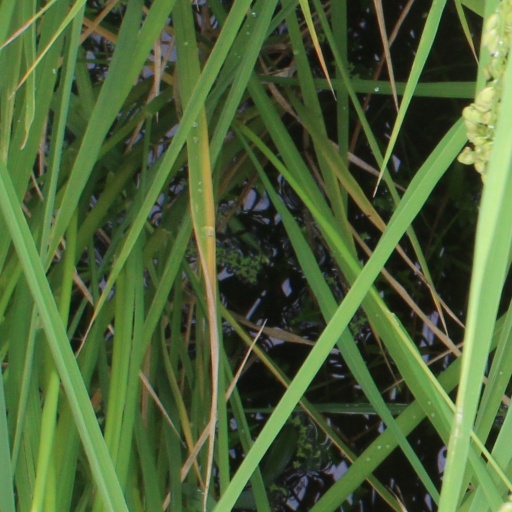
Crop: rice